Antonia Campbell-Hughes

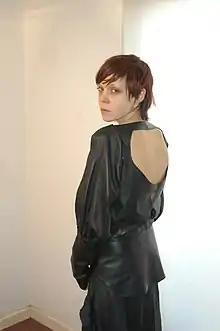
Campbell-Hughes

Antonia Campbell-Hughes is an actress, writer, director, and former fashion designer from Northern Ireland. She is best known for playing Natascha Kampusch in "3096 Days", Marie-Antoinette in "Dangerous Liaisons" and the title role in "Cordelia".